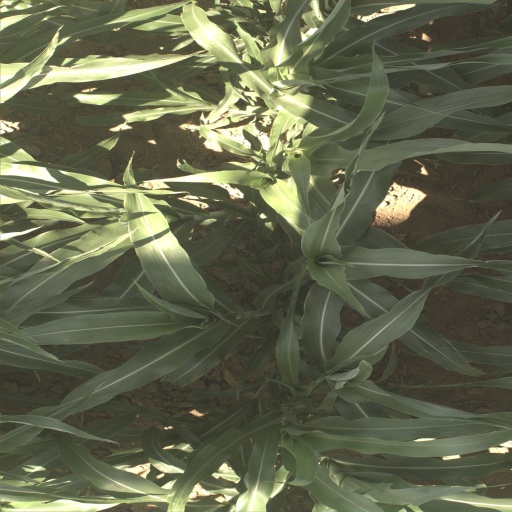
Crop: sorghum